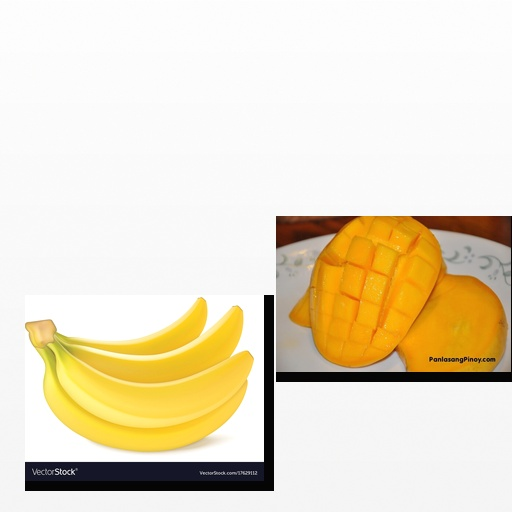
Food items: banana, mango